The Dream (Byron poem)

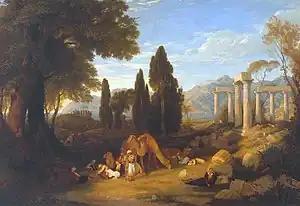
Charles Lock Eastlake's 1827 painting "Lord Byron's Dream" inspired by the poem.

The Dream is a poem written by Lord Byron in 1816. It has been described as expressing "central Romantic beliefs about dreams". It also describes the view from the Misk Hills, close to Byron's ancestral home in Newstead, Nottinghamshire. Mary Chaworth of Annesley Hall, a distant relation for whom Byron had a boyhood passion, is the "Maid" of the poem.